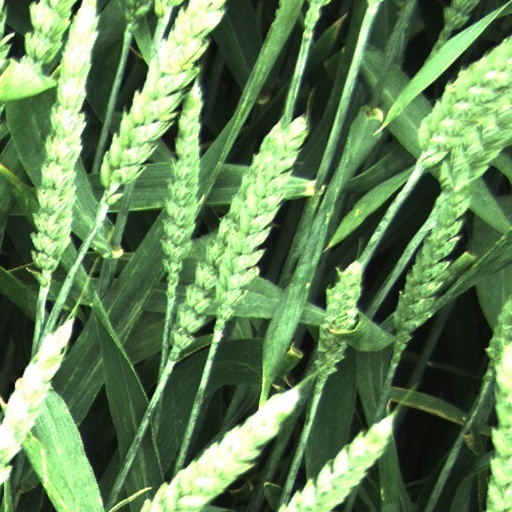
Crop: wheat